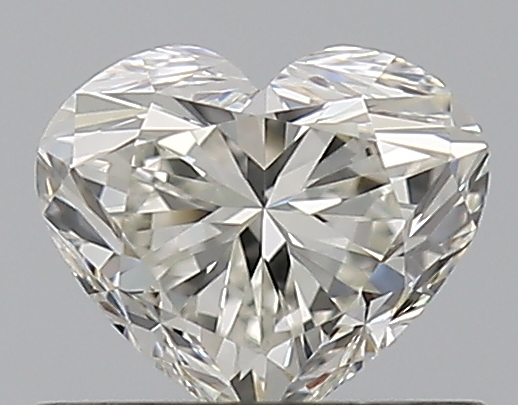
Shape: heart
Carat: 0.5
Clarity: VS1
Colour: J
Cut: EX
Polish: EX
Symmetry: GD
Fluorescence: M
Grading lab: GIA
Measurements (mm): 4.72 x 5.46 x 3.27